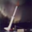
Label: rocket